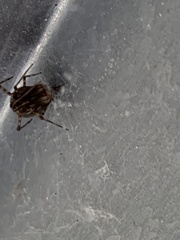
Species: Parasteatoda_tepidariorum